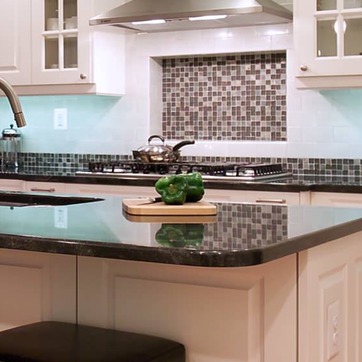
Material: food